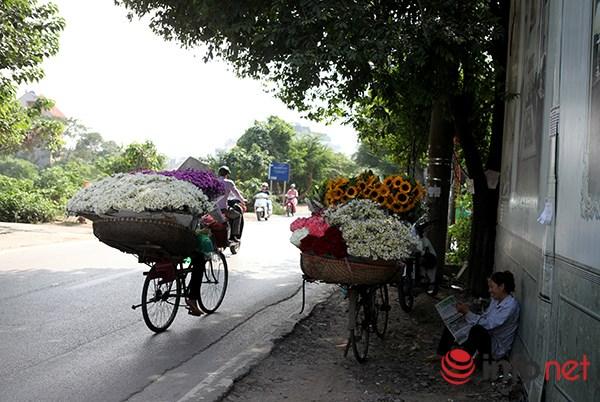
có một người phụ nữ đang ngồi đọc báo bên bức tường